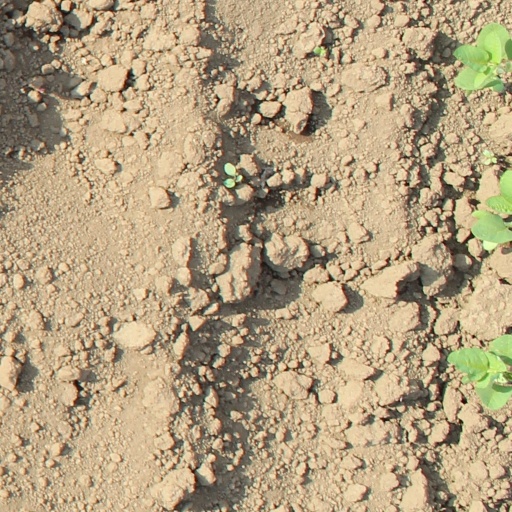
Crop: soybean